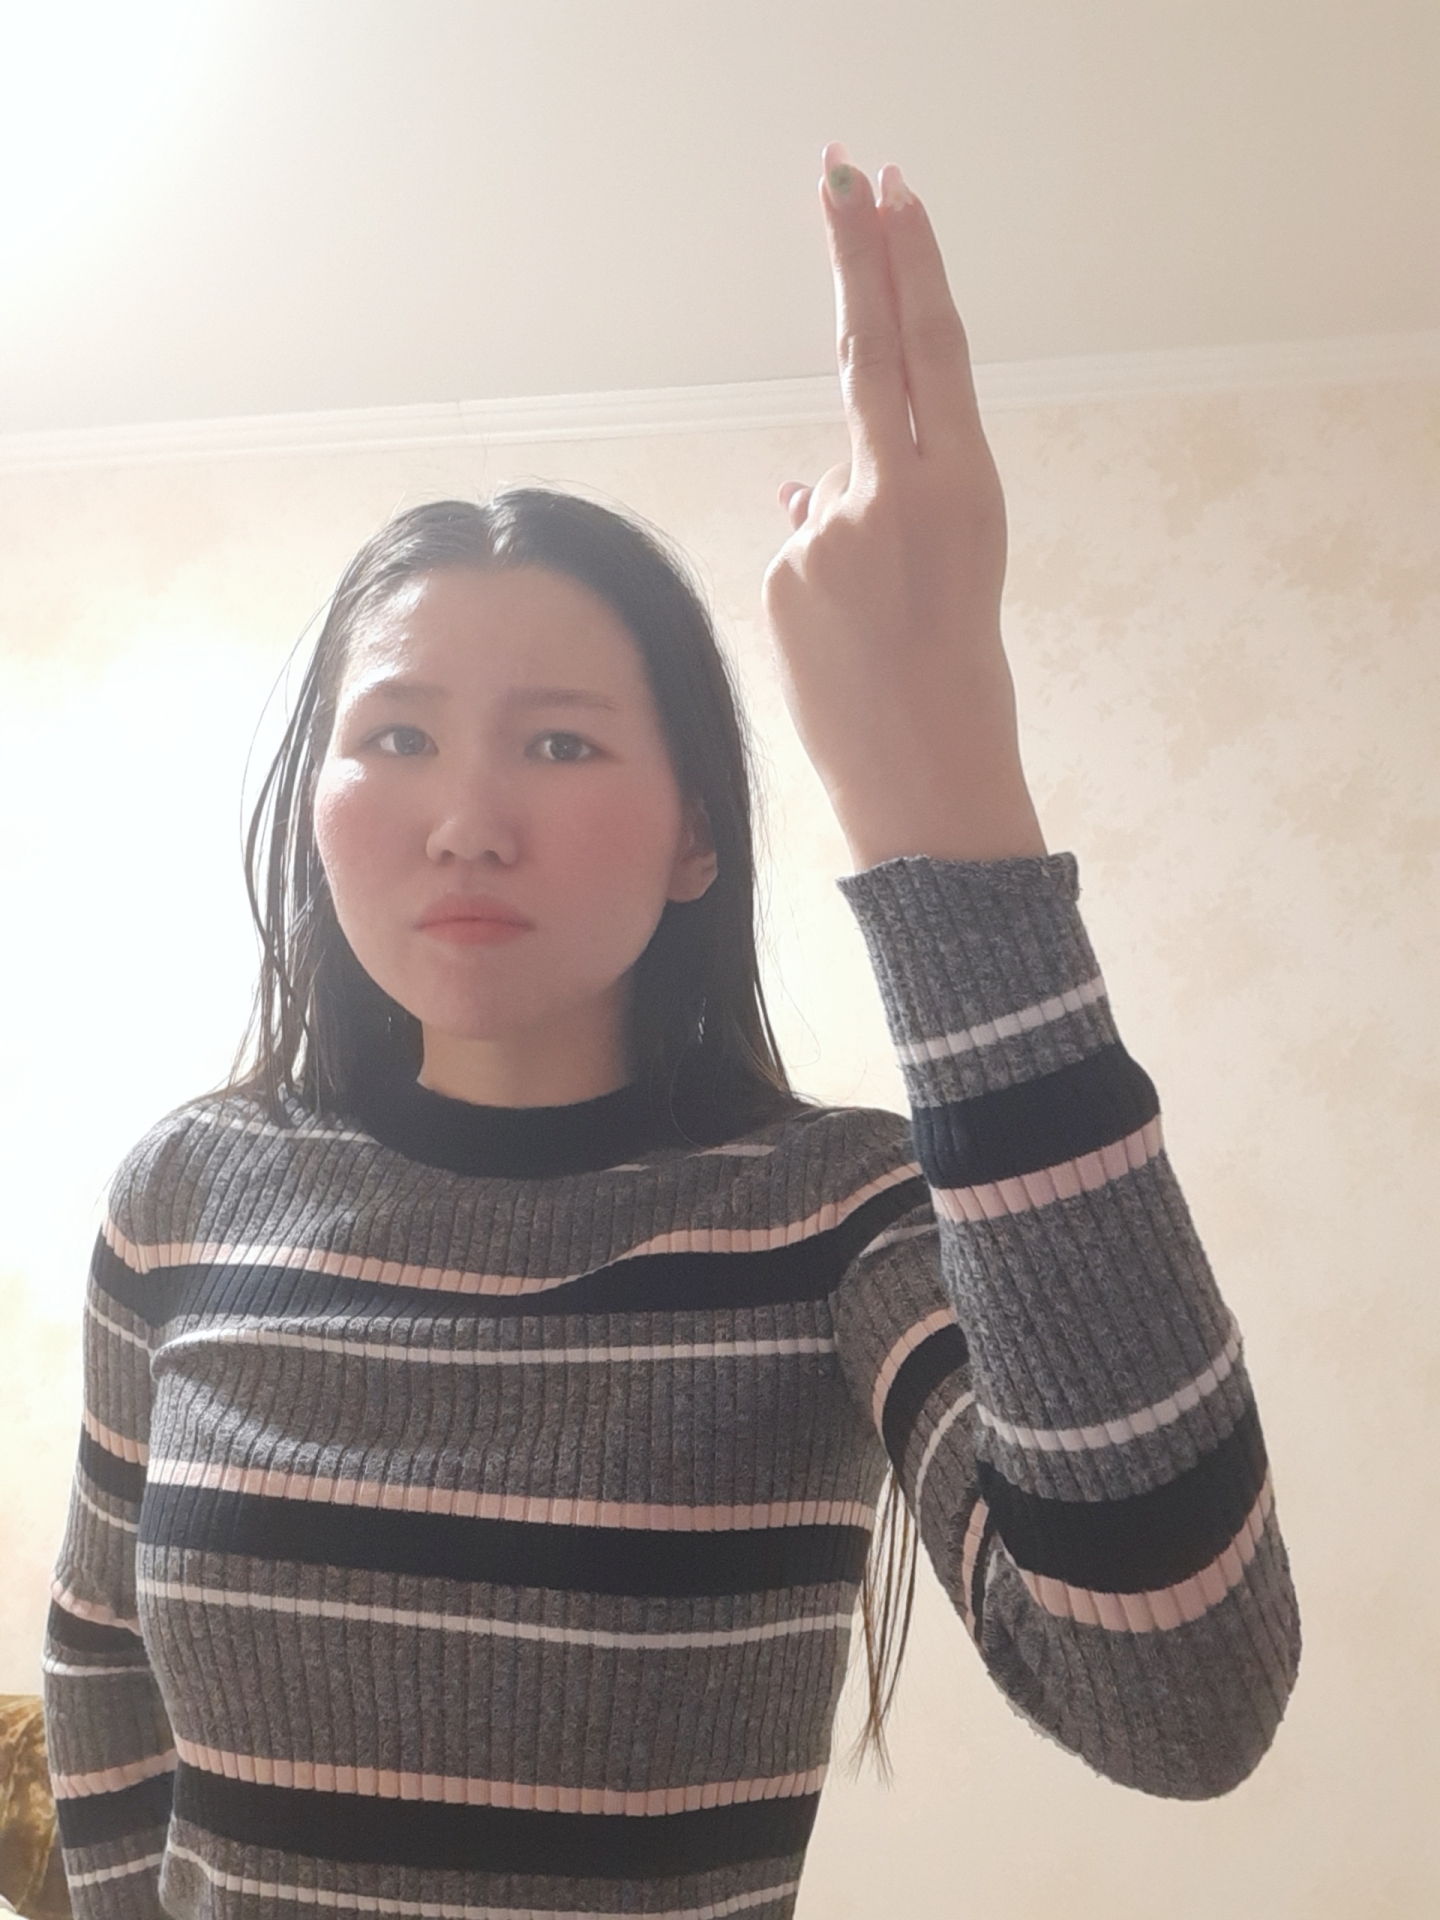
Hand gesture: two_up_inverted